Don't Look Now (1983 TV series)

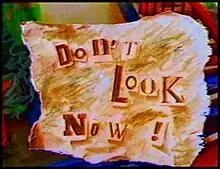
Scene from the opening

Don't Look Now is an American national children's sketch comedy show produced for PBS by WGBH-TV in Boston, Massachusetts, and created by Geoffrey Darby and Roger Price. It is a clone of their program for CTV and Nickelodeon, "You Can't Do That on Television". The first episode aired on October 2, 1983, and showed its final episode on October 30, 1983. It was originally slated to be called "Don't Tell Your Mother", but was later changed to its final title, "Don't Look Now", due to PBS executive's concern that the title would encourage children to keep secrets from their parents. It was created out of uncertainty that their top show "You Can't Do That on Television" would continue, and was cancelled possibly due to the complaints of parents for its content, and also Nickelodeon's concern that if had it not been cancelled it may have spelled the end of "You Can't Do That on Television".